Uniforms of the New Zealand Army

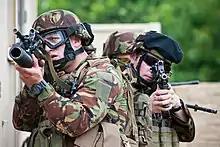
New Zealand soldiers taking part in a military exercise, wearing the 2008-2012 combat uniform

New Zealand committed an artillery regiment and a company from RNZASC in the Korean War.